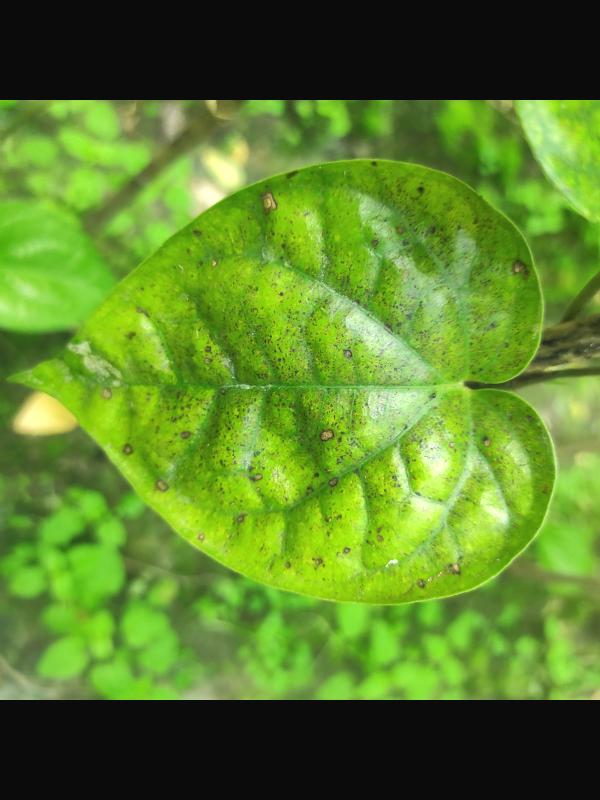
Label: Fungal_Brown_Spot_Disease